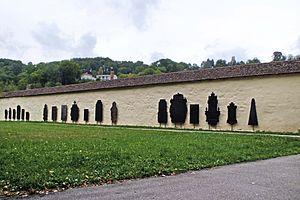
Le monastère cistercien de Königsbronn est une ancienne abbaye fondée en 1302 par le roi Albert Ier du Saint-Empire dans le lieu-dit Springen de la commune de Königsbronn, aujourd’hui située dans l’arrondissement de Heidenheim de Bade-Wurtemberg en Allemagne. Le monastère est situé à proximité de la source de la Brenz.
Cet article liste les abbayes cisterciennes actives ou ayant existé sur le territoire allemand actuel. Il s'agit des abbayes de religieux appartenant à l'ordre cistercien.